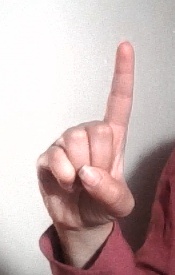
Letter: bb